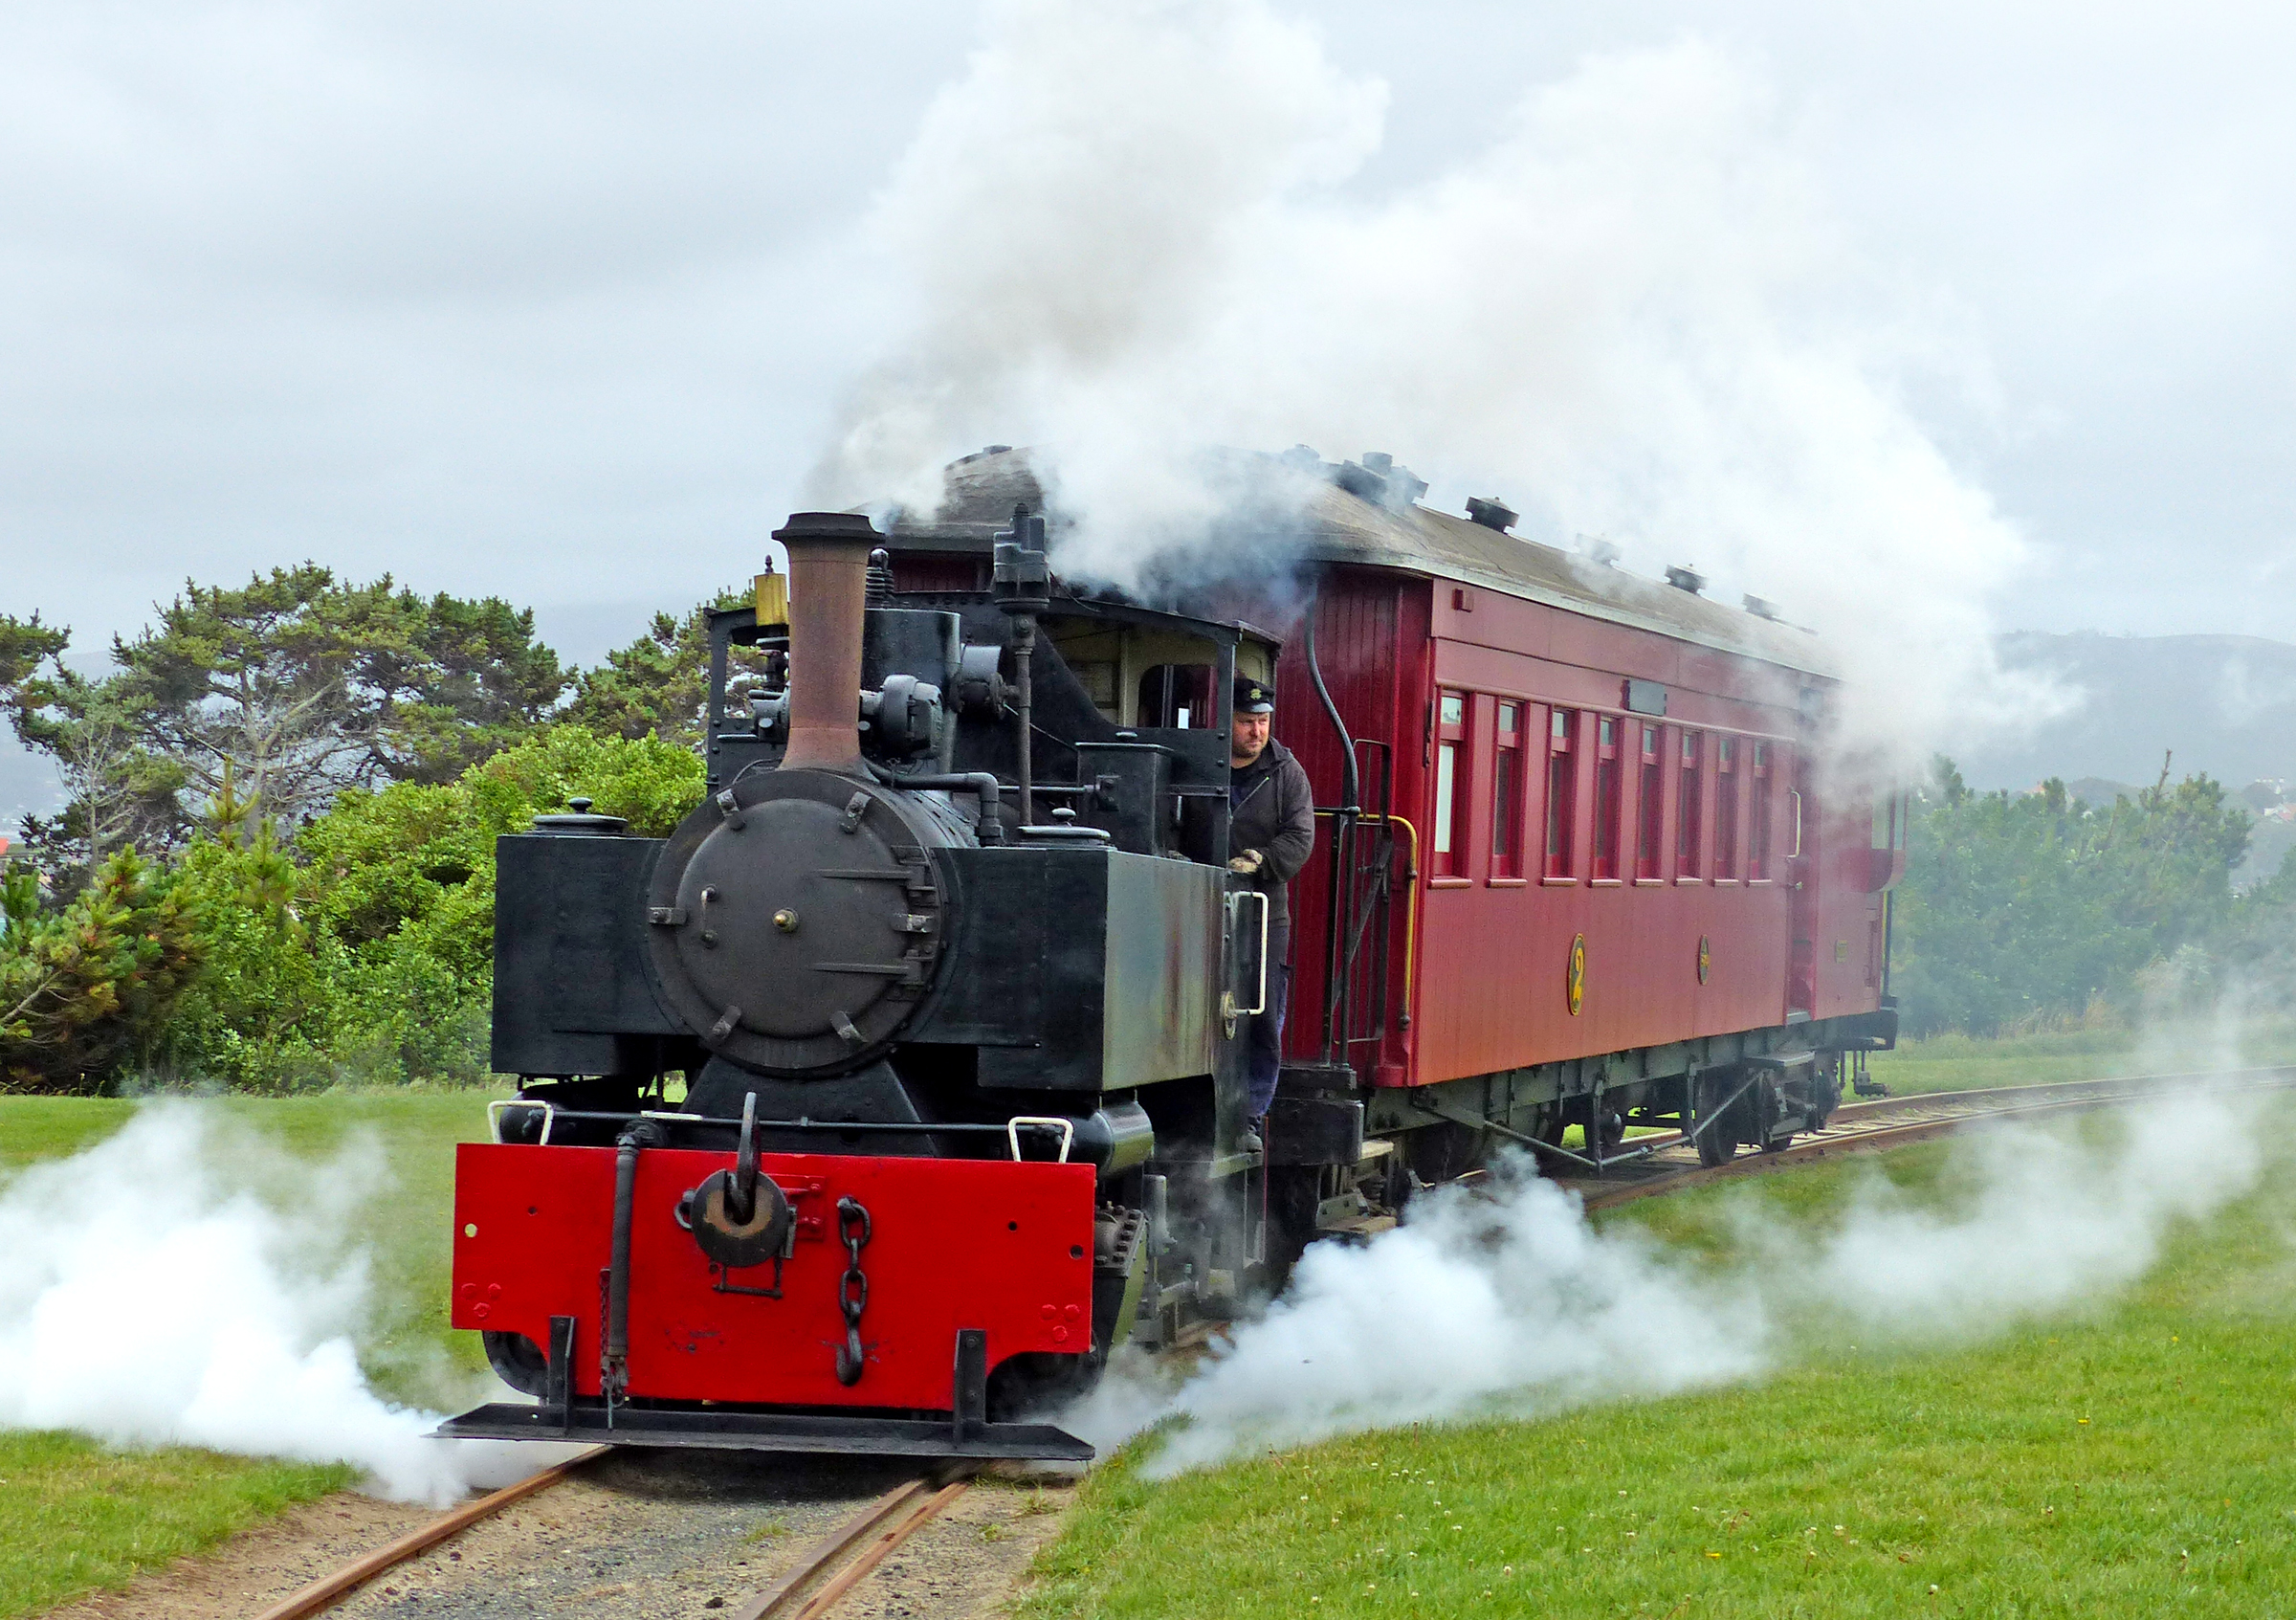
track, train, transport, vehicle, locomotive, publicdomain, steam engine, trains, lumixfz200, dunedin, oceanbeachrailway, kerrstuartengine, steamtrains, rail transport, electric locomotive, land vehicle, rolling stock, railroad car, passenger car